A.J. Styles and Christopher Daniels

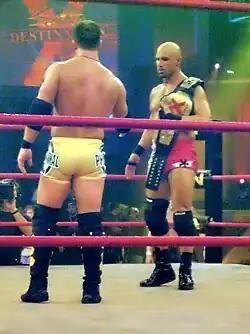
Styles (left) and Daniels (right) at Destination X

A.J. Styles and Christopher Daniels were recurring tag team partners in Total Nonstop Action Wrestling (TNA), having won the NWA World Tag Team Championship two times in their regular run as teammates. In real life, A.J. Styles and Christopher Daniels are best friends, and both men have named their sons' middle names after one another - Styles' son, Ajay "Covell" Jones, with Daniels' real last name, and Daniels' son, Joshua "Allen" Covell, with Styles' real first name, from which comes the A. in A.J. Styles. This fact was referenced in the storylines that followed the 2009 return of Daniels in TNA.